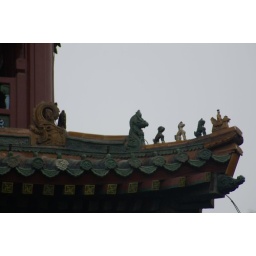
Details of the roof animals in the Imperial Palace (Gugong) in Shenyang